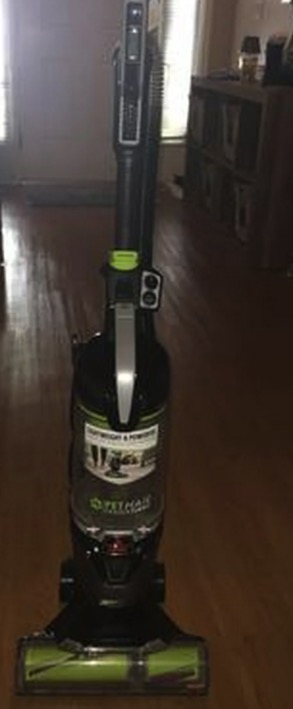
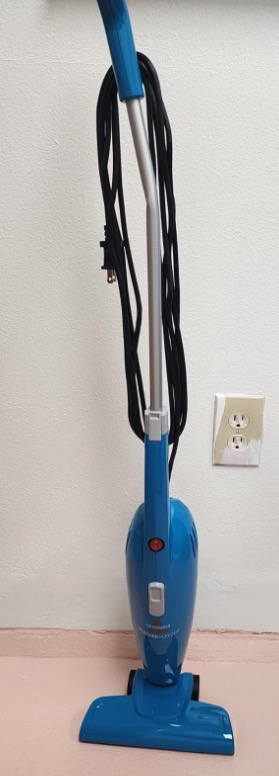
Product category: items_vacuum
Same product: no